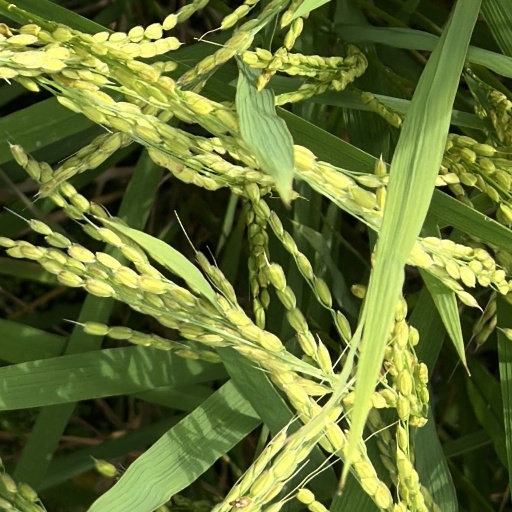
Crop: rice